Institute of Physics and Power Engineering

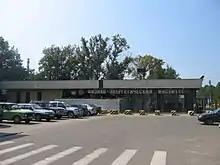
Building of the Institute of Physics and Power Engineering, 2008

Institute of Physics and Power Engineering (full name: I.I. Leypunsky Institute of Physics and Power Engineering, ; IPPE) is a research and development institute in the field of nuclear technology located in Obninsk, Russia. It is a subsidiary of Rosatom.